Safe standing

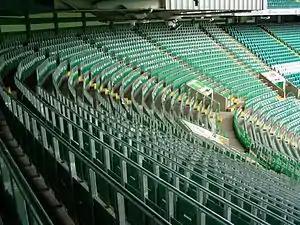
Rail seating at Celtic Park

In November 2016, the 20 Premier League clubs met to have a preliminary discussion on safe standing.